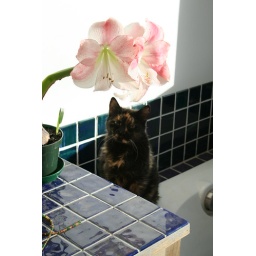
Kona in bathroom with flower